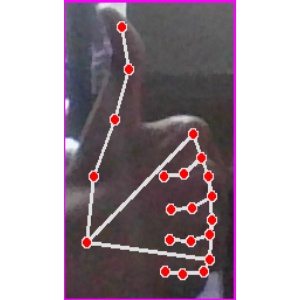
अक्षर: थ